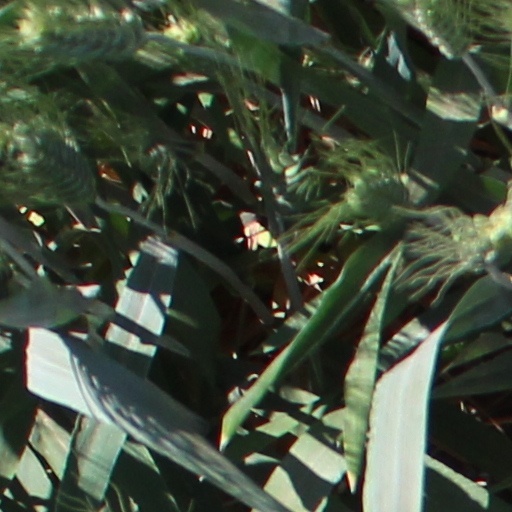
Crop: wheat